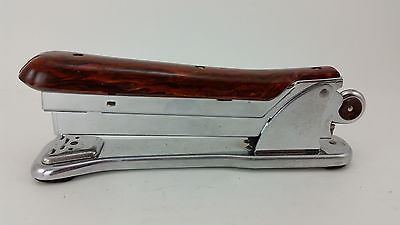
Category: stapler